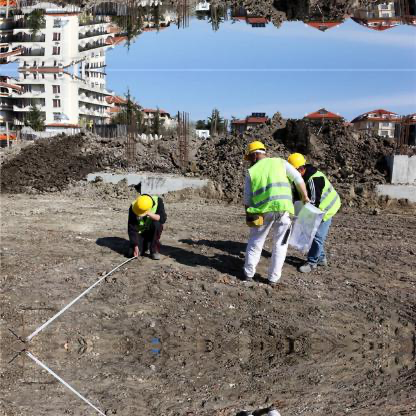
Objects in the image:
label: helmet
label: helmet
label: helmet